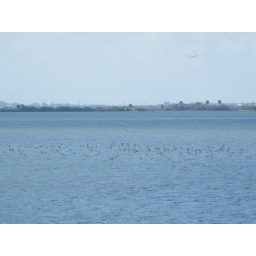
flock of birds flying right above the waves